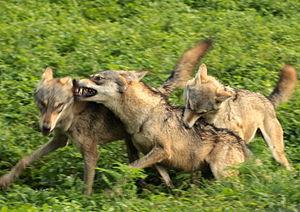
Les Ghats occidentaux ou Sahyadrī sont une chaîne de montagne ; ils bordent le plateau du Deccan dans l'Ouest de l'Inde, et le séparent de l'étroite plaine côtière de la mer d'Arabie. De par sa richesse naturelle cette région est classée comme un point chaud de biodiversité par Conservation International.